British Rail Classes 101 and 102

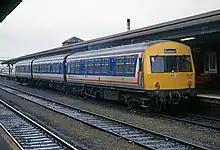
NSE 101 L832 "Sarah" at on a North Downs line service in 1991

An initial batch of 10 units went into service in Bradford in December 1956. Operating out of Neville Hill depot in Leeds, the 101s were used extensively for short commuter services. Because of the relatively underpowered engines, the more powerful Class 111 was paired up with some 101 units, while others were moved to other depots. Occasional services between York - Manchester and beyond were worked via the Calder Valley. Regular services were run between Leeds, Bradford, York and Sheffield but the units could also be seen in places such as Scarborough and Whitby.